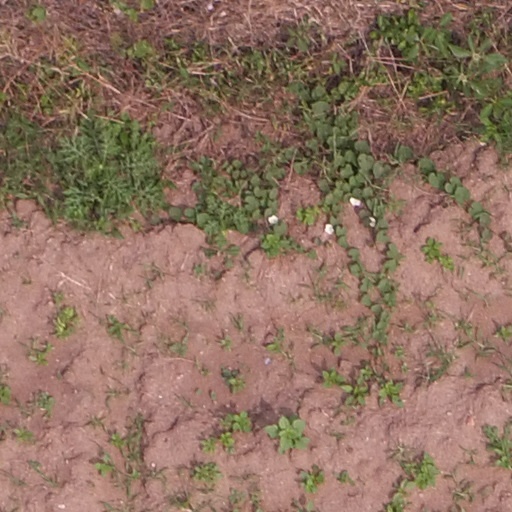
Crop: maize; corn